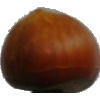
Label: nut_forest